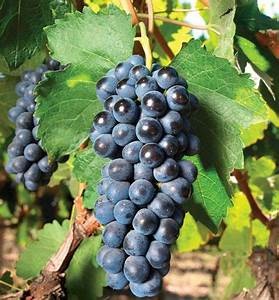
Label: grape